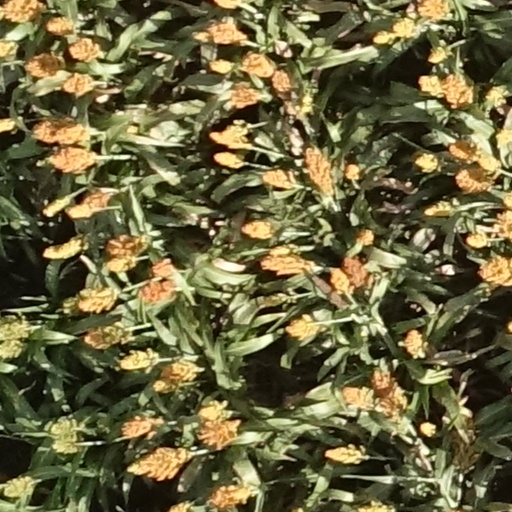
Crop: sorghum